Viscera (wrestler)

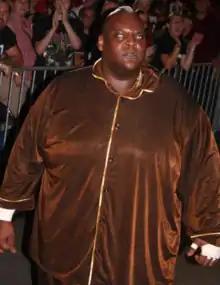
Viscera in 2005

Nelson Lee Frazier Jr. (February 14, 1971 – February 18, 2014) was an American professional wrestler, best known for his appearances with the World Wrestling Federation/World Wrestling Entertainment (WWF/WWE) in the 1990s and 2000s under the ring names Mabel, Viscera, and Big Daddy V. A former WWF World Tag Team Champion and WWF Hardcore Champion, he won the 1995 King of the Ring tournament and challenged for the WWF Championship in the main event of that year's SummerSlam.